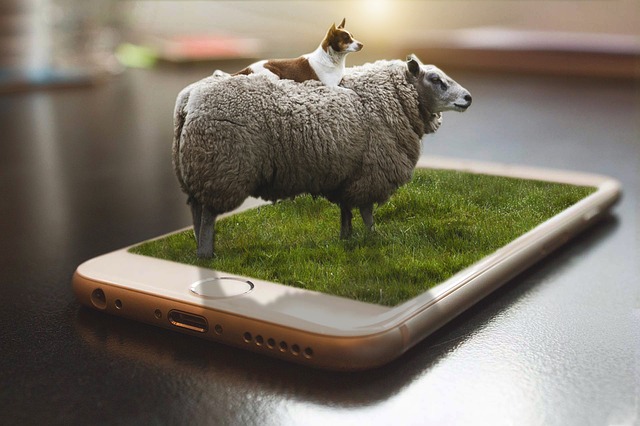
Label: pecora